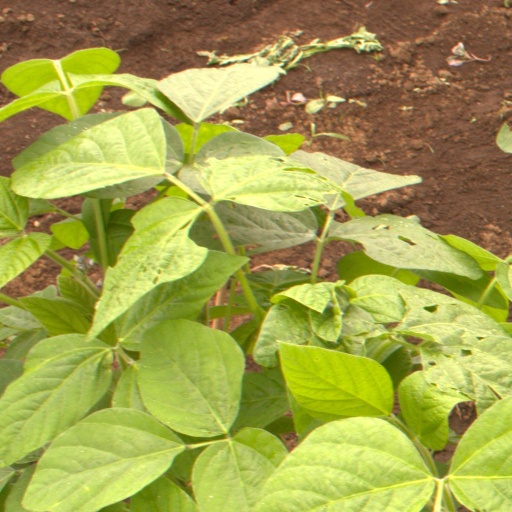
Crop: soybean